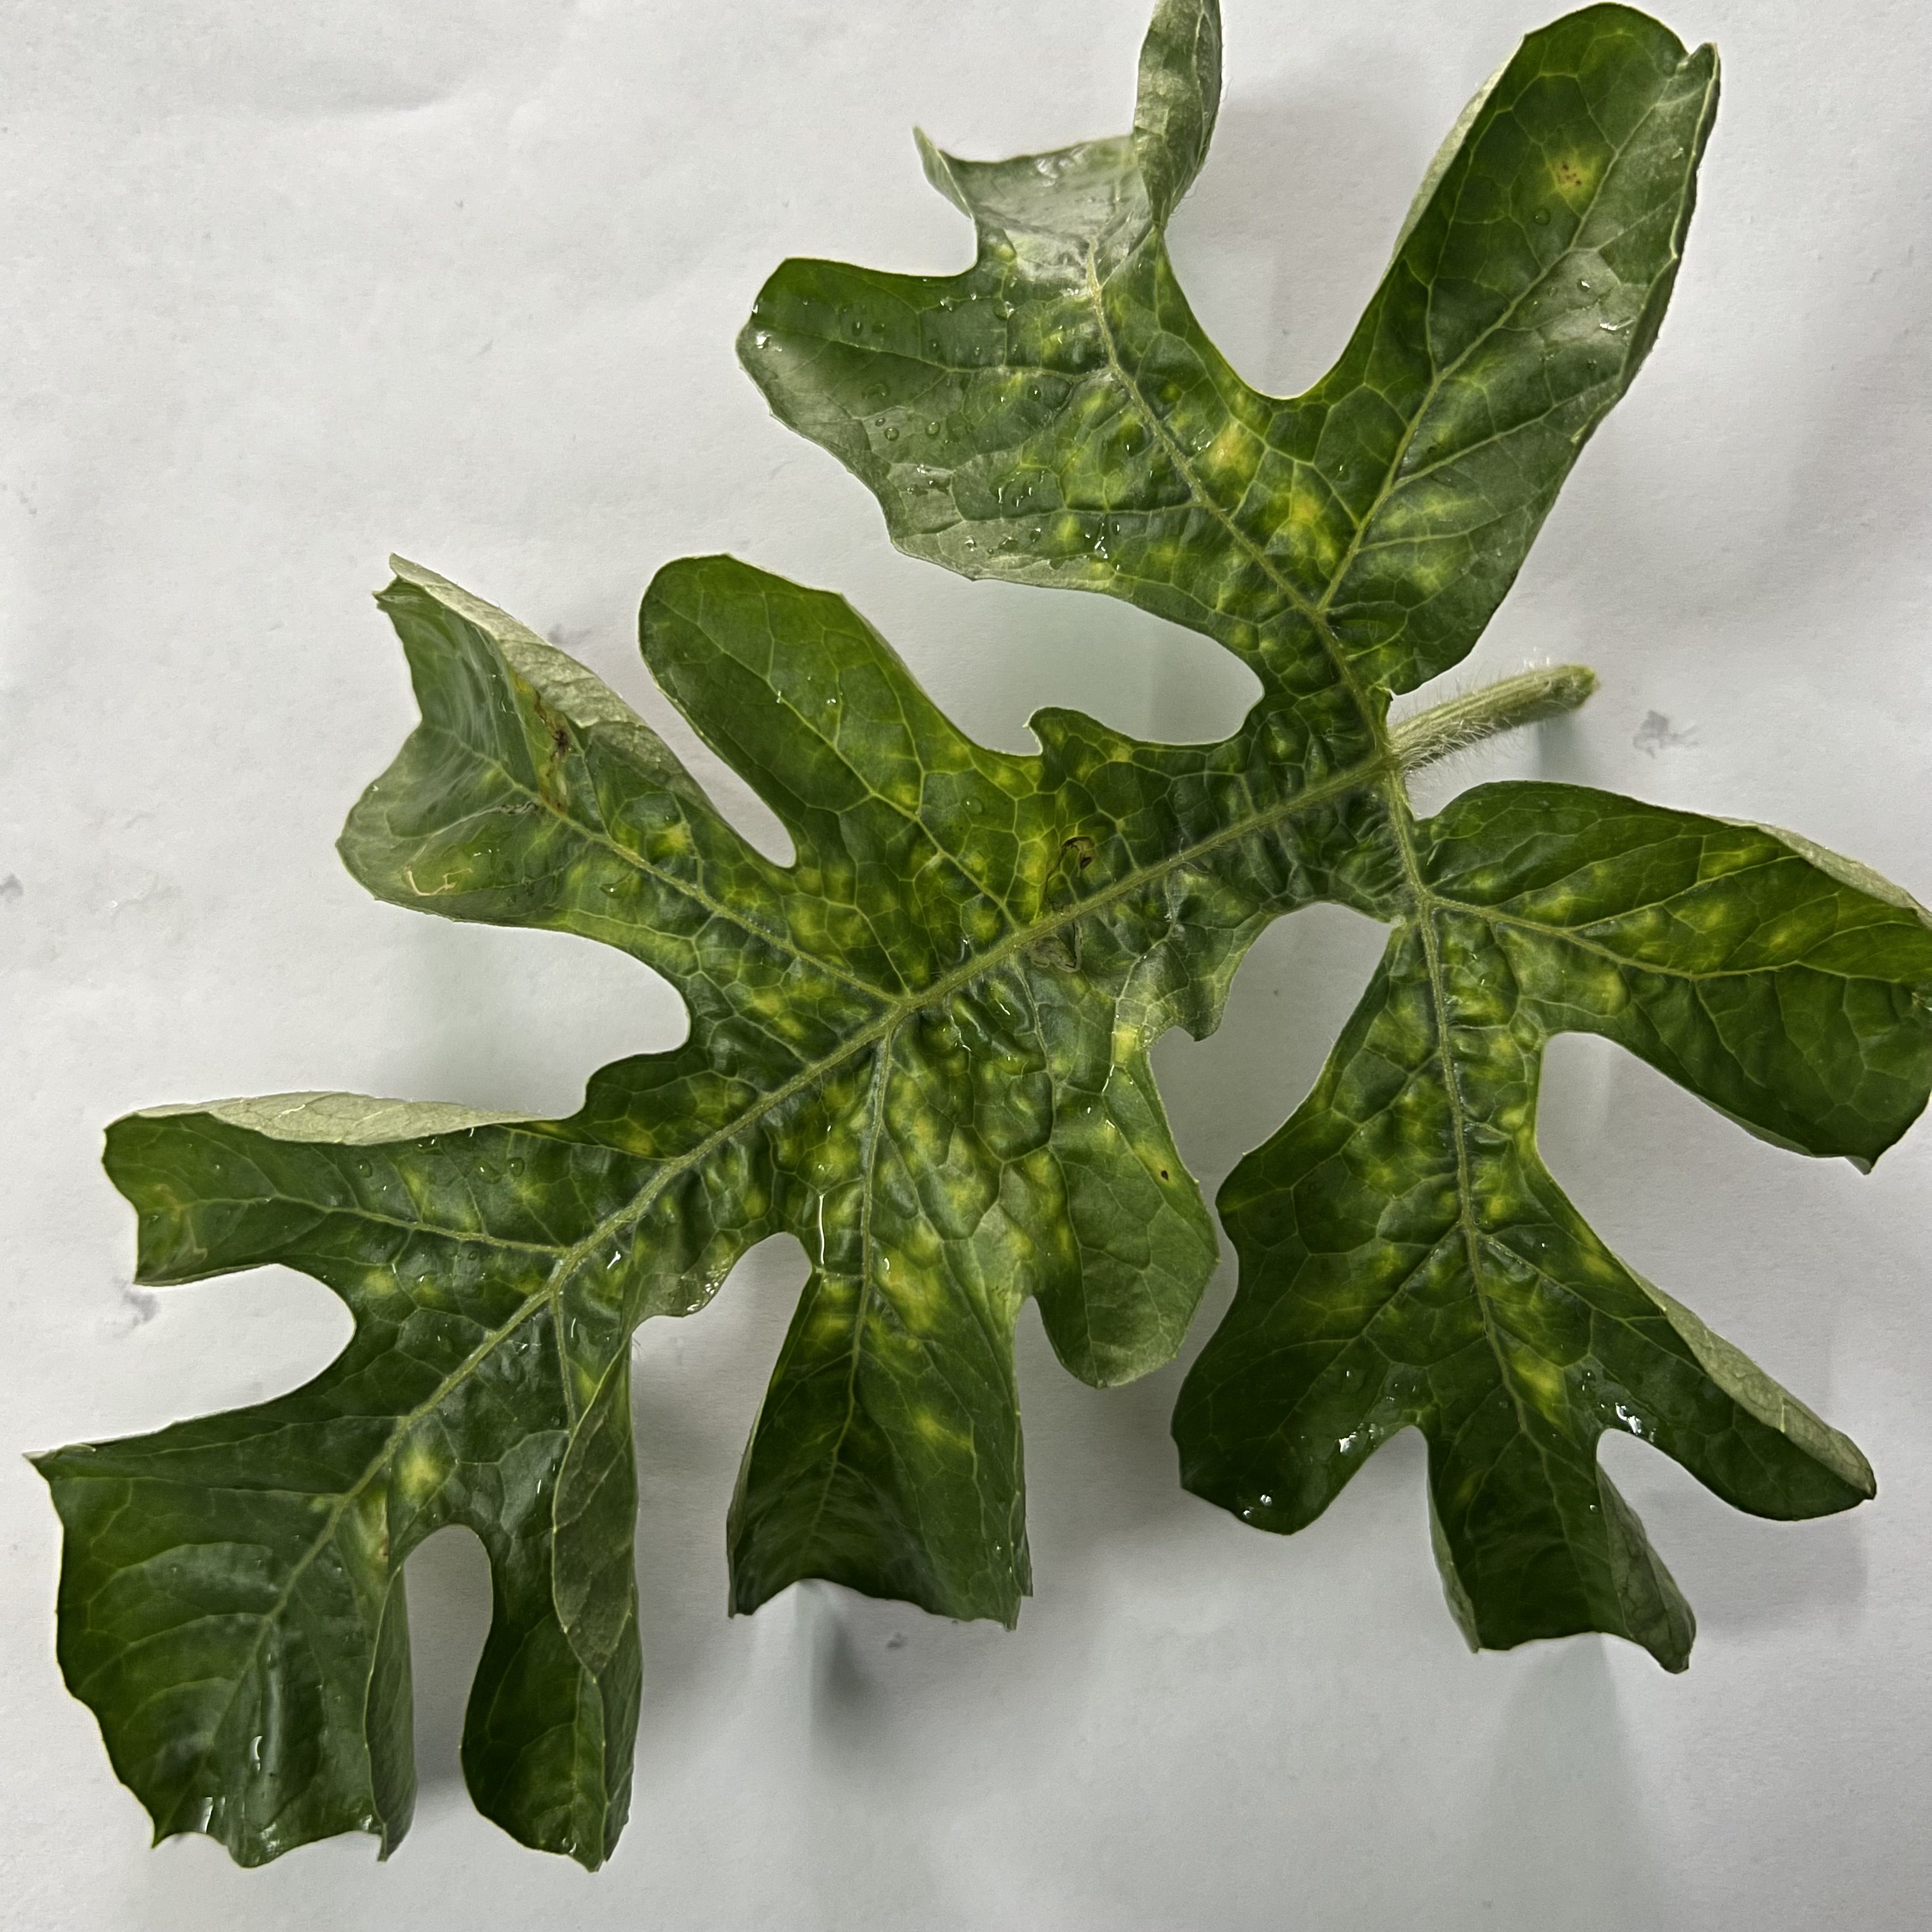
Label: Mosaic_Virus